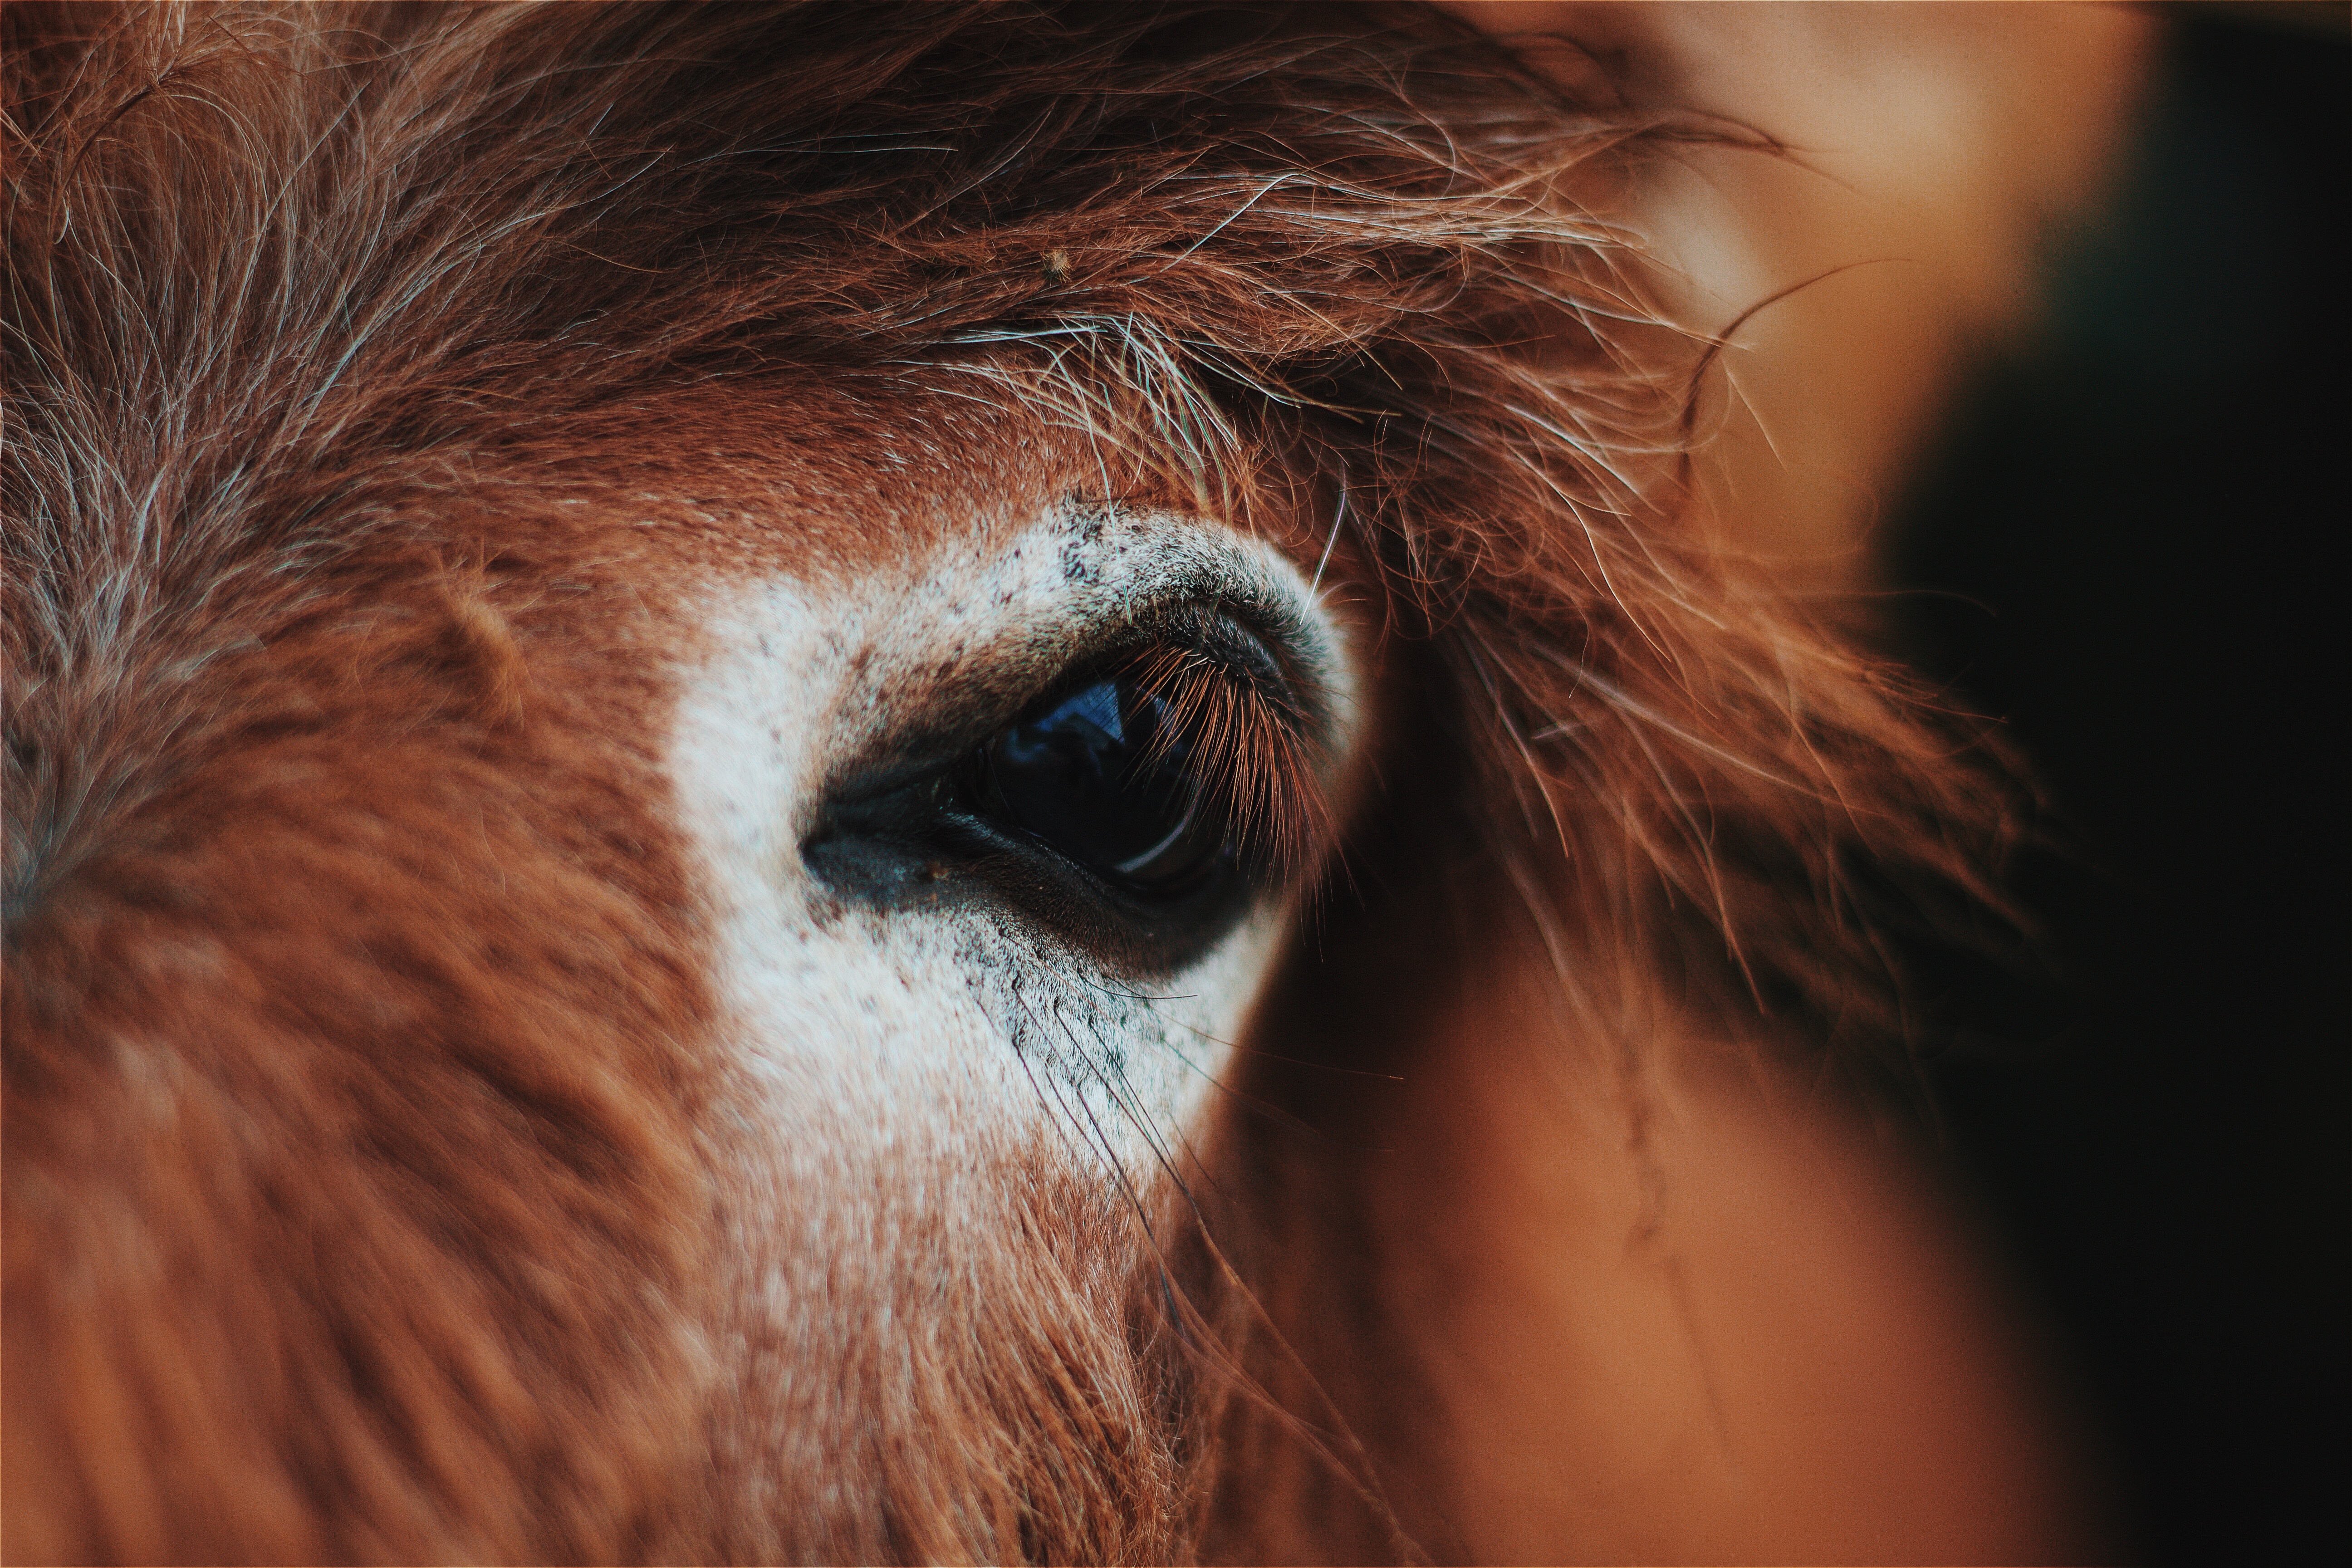
animal, horse, mammal, stallion, mane, close up, human body, nose, eye, head, hairy, vertebrate, organ, horse like mammal, mustang horse